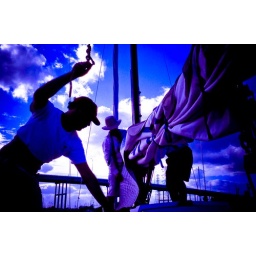
A boat beneath a sunny sky